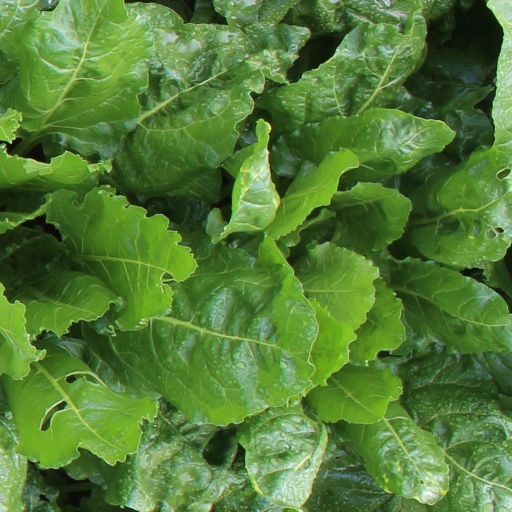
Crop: sugar beet